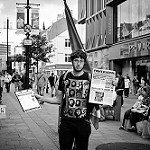
Label: B & W